Middle Fork Salmon River

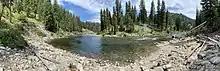
Boundary Creek Complex boat launch

A permit is required to travel down the Middle Fork of the Salmon River, which can be obtained through the Four Rivers Lottery and Permit Reservation System. The Middle Fork of the Salmon River permit season runs from May 28 - Sept. 3. Pre and the post season launches are first-come, first-served. Getting a recreational permit to float the Middle Fork is notoriously difficult and is awarded through a lottery system. There are a combined total of seven commercial and recreational launches a day. To become a permit holder you have to be 18 years old. The permit holder must work with a group to take care of the fees. The permit cannot be given to someone else, and the permit holder must be there at all times on the river. The permit holder must make sure that the rules, which are given by the United States Forest Service, are followed. An example would be that they must have a fire pan and some sort of portable human waste containment system (groover, WAG BAGs, etc.).